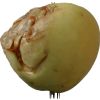
Label: Apple hit 1